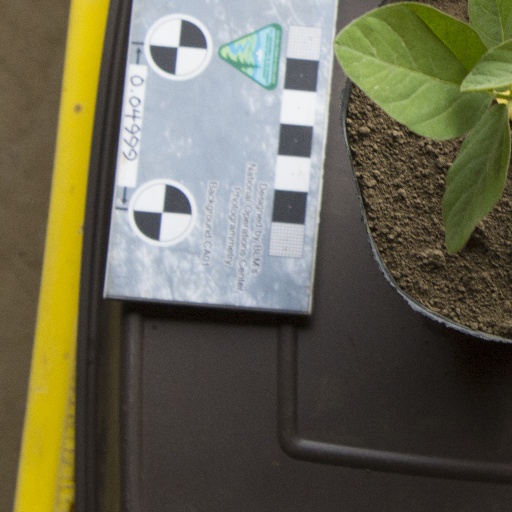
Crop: soybean